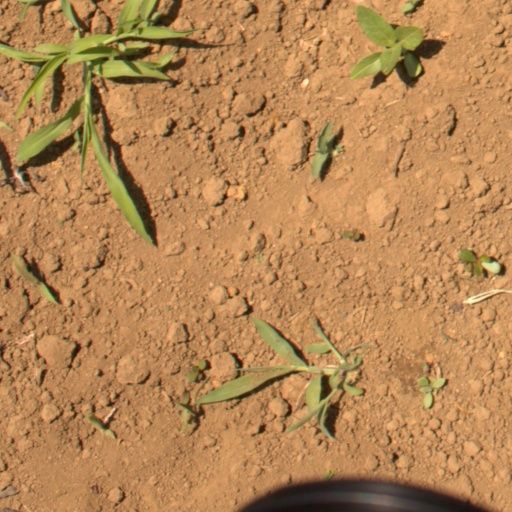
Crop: Jerusalem artichoke